Margaret Ravoir

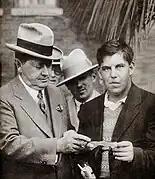
William Wrigley, left, with husband George Young, right, in 1927

On August 29, 1931, when Young won the 15-mile men's division for the Lake Ontario swim, Ravoir had an exceptional swim time, going under the 5-hour marker, completing the ten-mile women's race in 4:56:44 before a noteworthy crowd of 80,000. With the water temperature at 70 degrees, it was one of the warmest races in the series. She was around twenty-five at the time. Against 35 rivals, and a crowd of 100,000, she won the event and took home the $5,000 first prize purse, completing the race a half mile ahead of the second-place finisher.